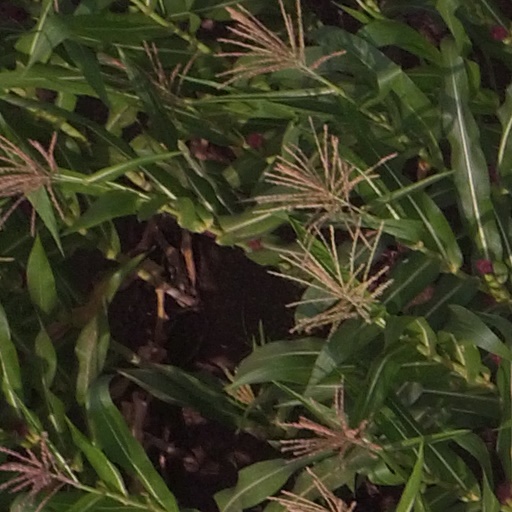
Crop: maize; corn